Raney nickel

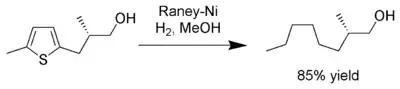
Reduction of thiophene by Raney nickel

It is typically used in the reduction of compounds with multiple bonds, such as alkynes, alkenes, nitriles, dienes, aromatics and carbonyl-containing compounds. Additionally, Raney nickel will reduce heteroatom-heteroatom bonds, such as hydrazines, nitro groups, and nitrosamines. It has also found use in the reductive alkylation of amines and the amination of alcohols.